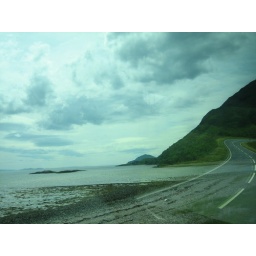
The road is actually a reflection in the bus window...weird